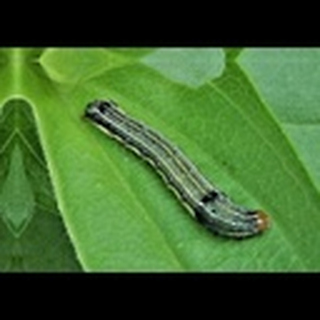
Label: cotton_army_worm